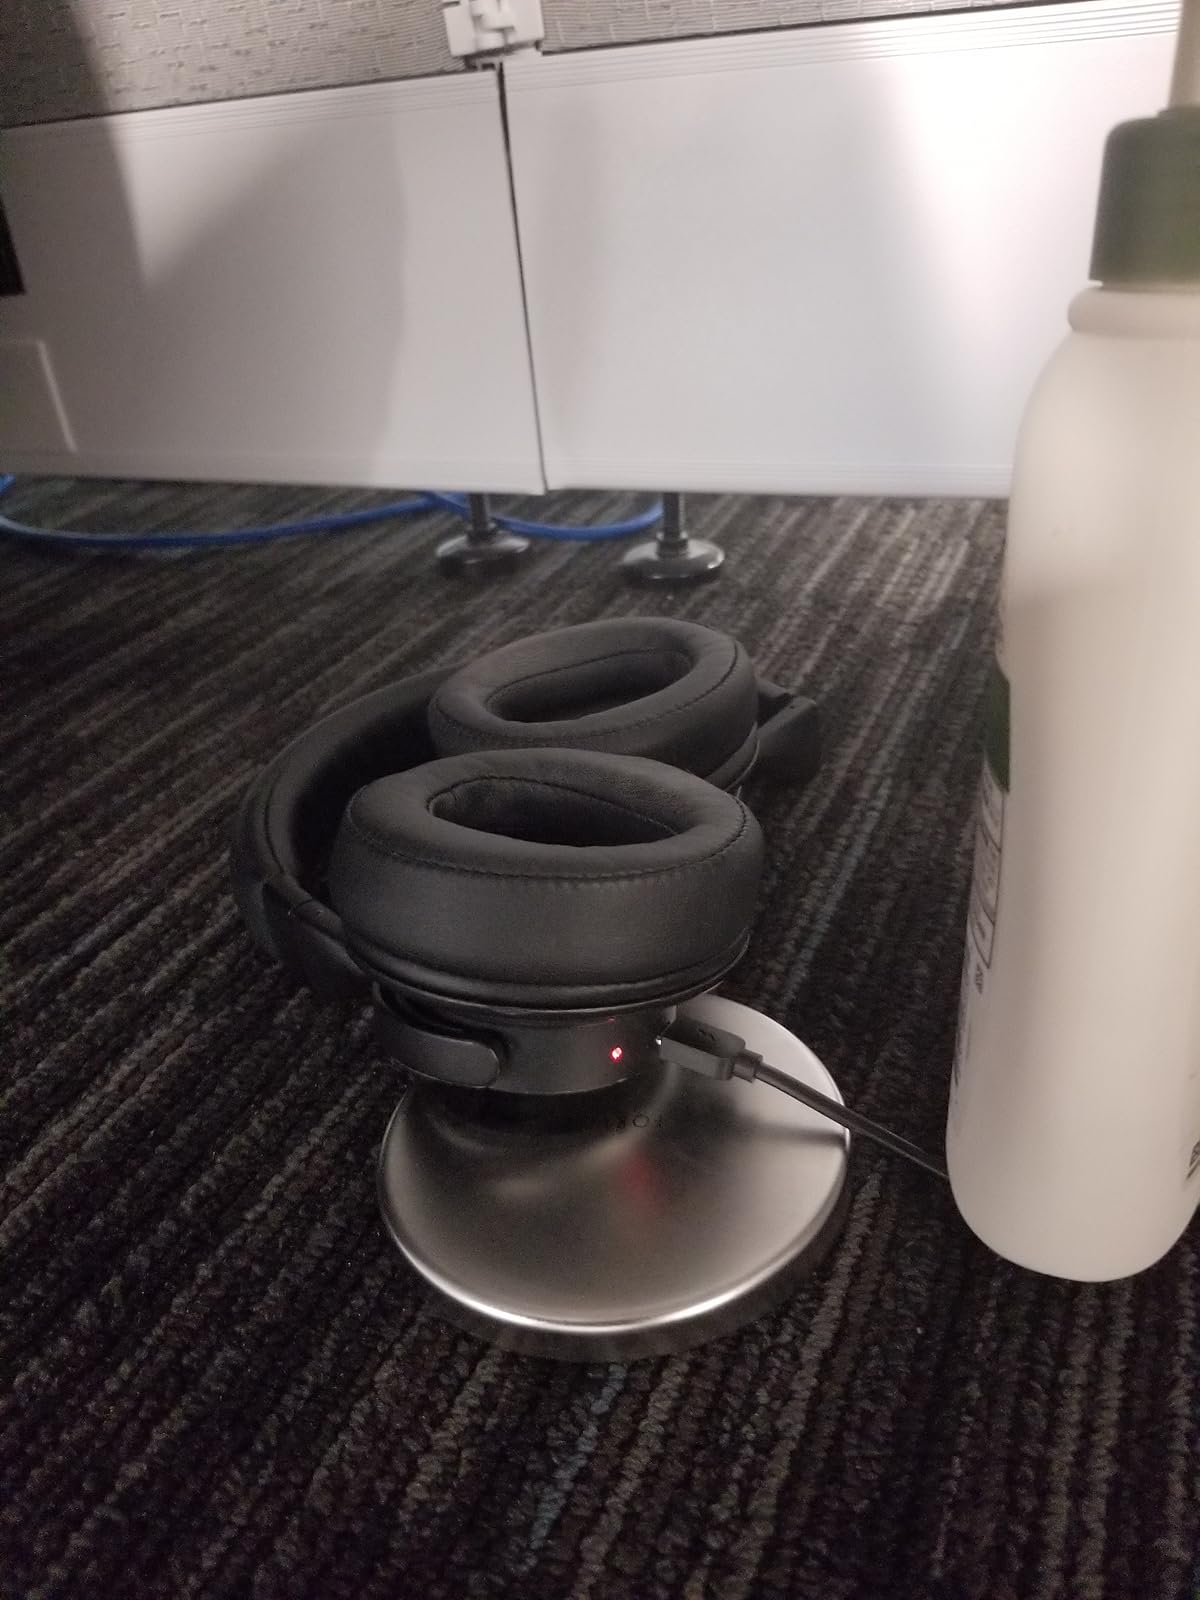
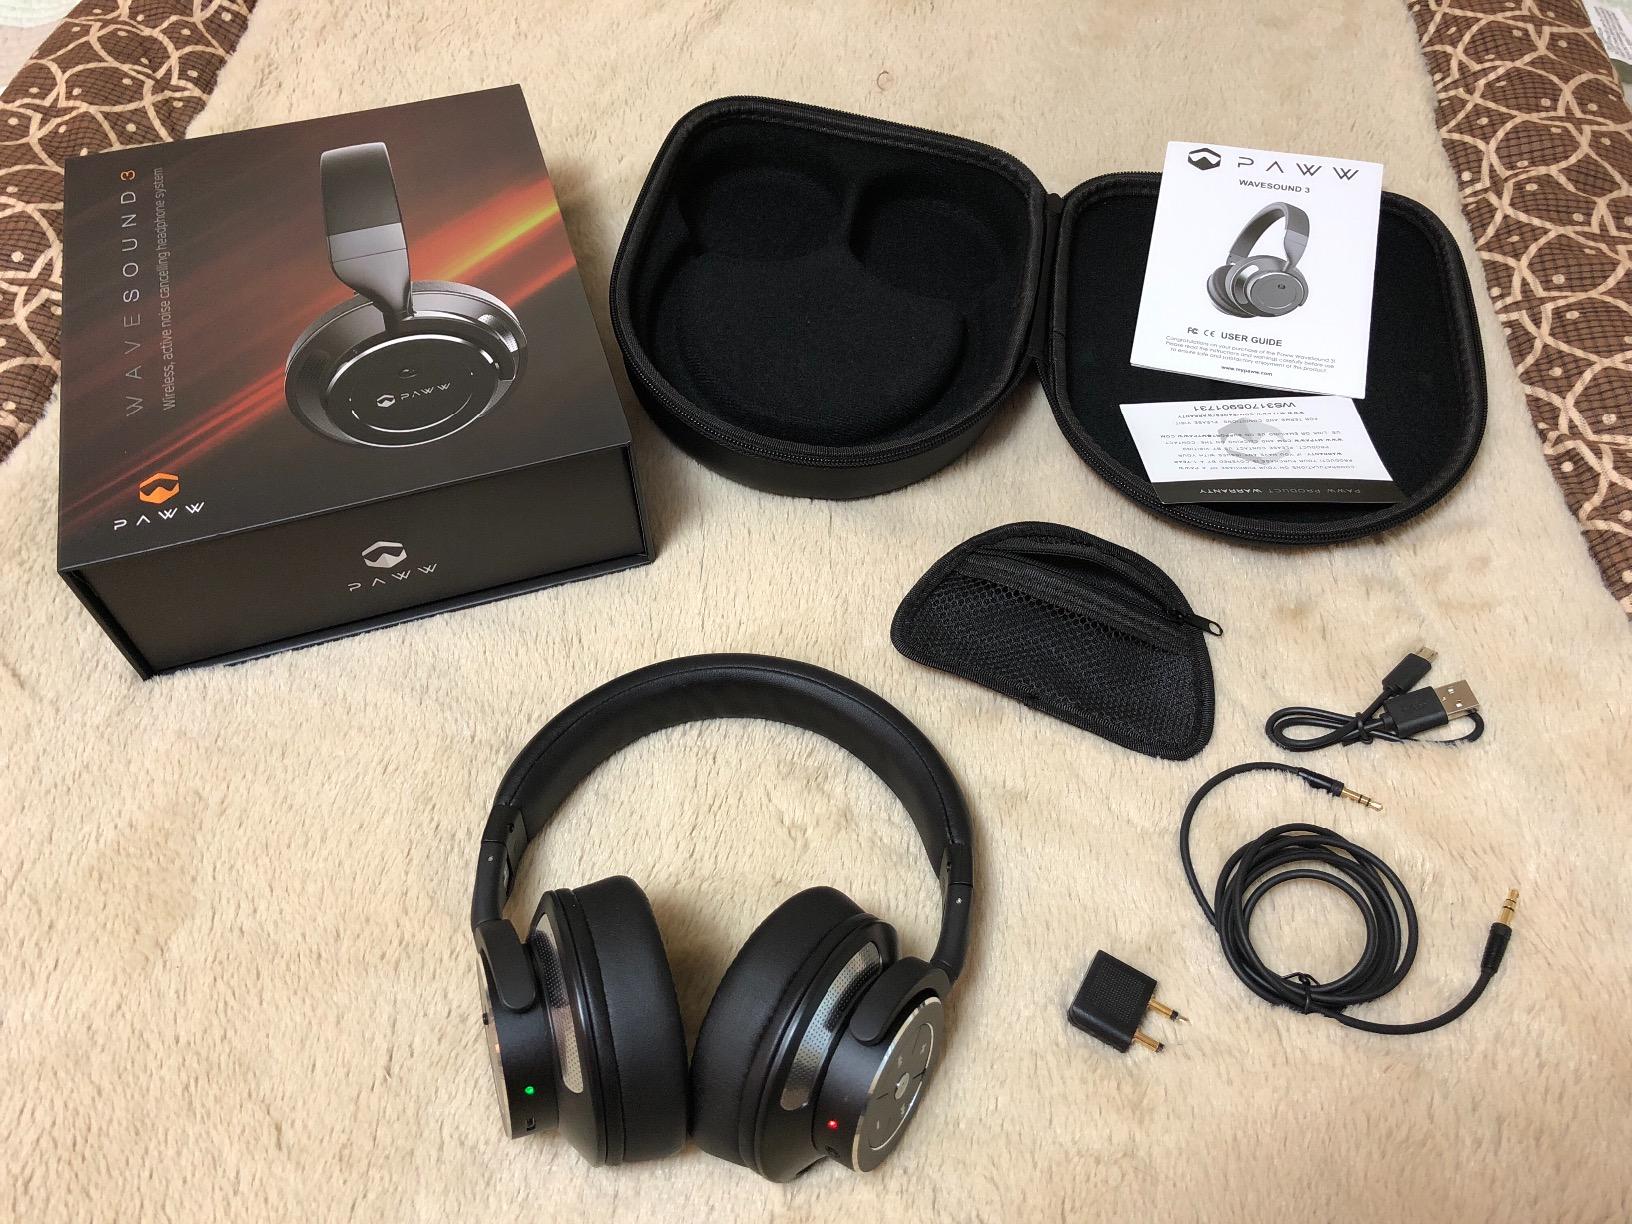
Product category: headphones
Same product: yes